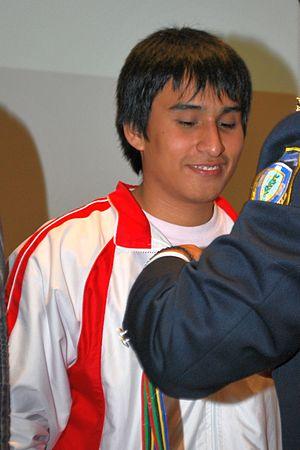
Cristhian Cruz Sánchez est un joueur d'échecs péruvien né le 7 février 1992 à Lima.